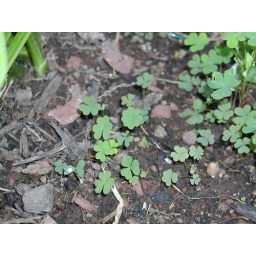
Taken for posterities sake, a floor leaf clover that was growing just by the door to our home.